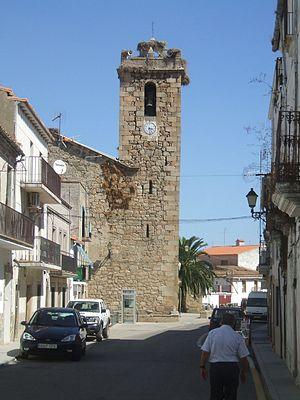
Plusieurs églises dans le monde portent le nom de Nuestra Señora de la O, c'est-à-dire Notre-Dame de l'Ô, liées à la « Fête de l'Attente de l'Accouchement de la Vierge», de « l'Expectation de la Vierge » et « Notre-Dame de l'Espérance » ou « Notre-Dame de l'Ô », principalement en Espagne et Amérique latine.